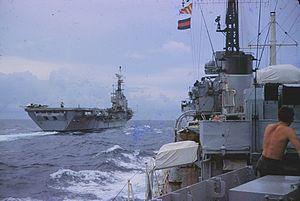
Le HMS Solebay est un destroyer de classe Battle de la Royal Navy.